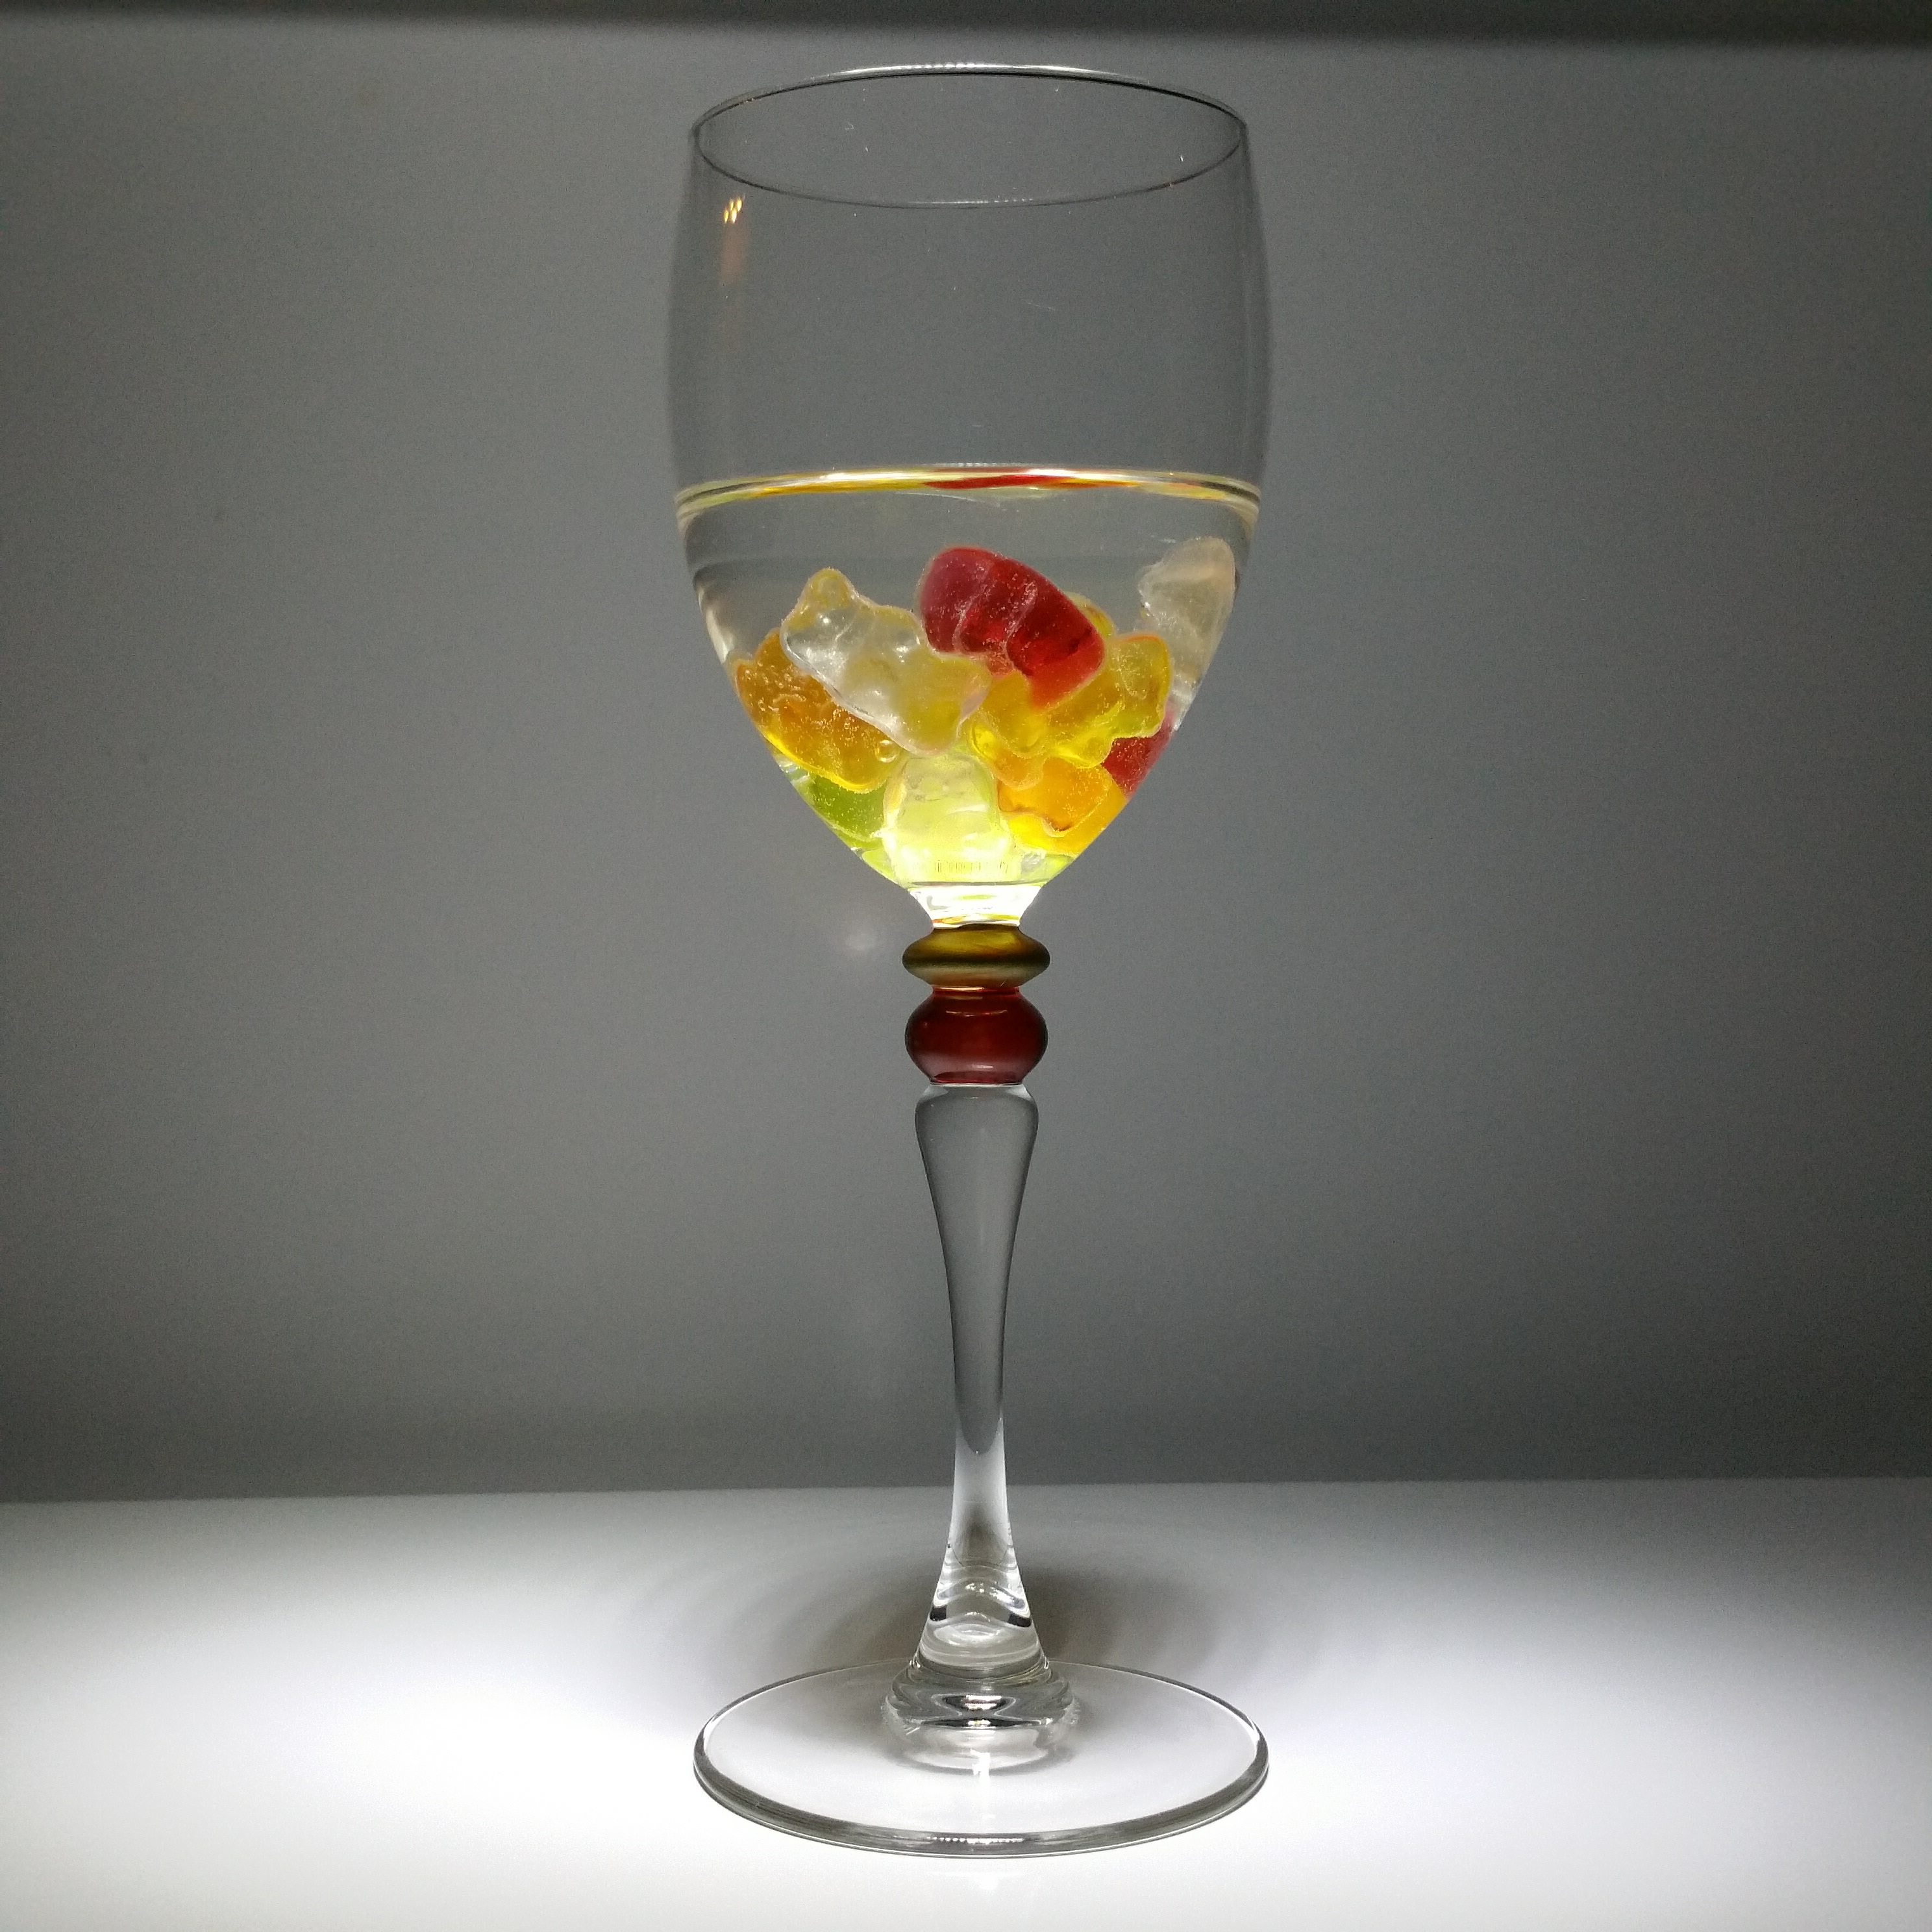
glass, bear, drink, colorful, tableware, cocktail, wine glass, white wine, stemware, beer glass, haribo, gummib rchen, gummi bears, fruit jelly, still life photography, martini glass, drinkware, cocktail garnish, champagne stemware, champagne cocktail, wine cocktail